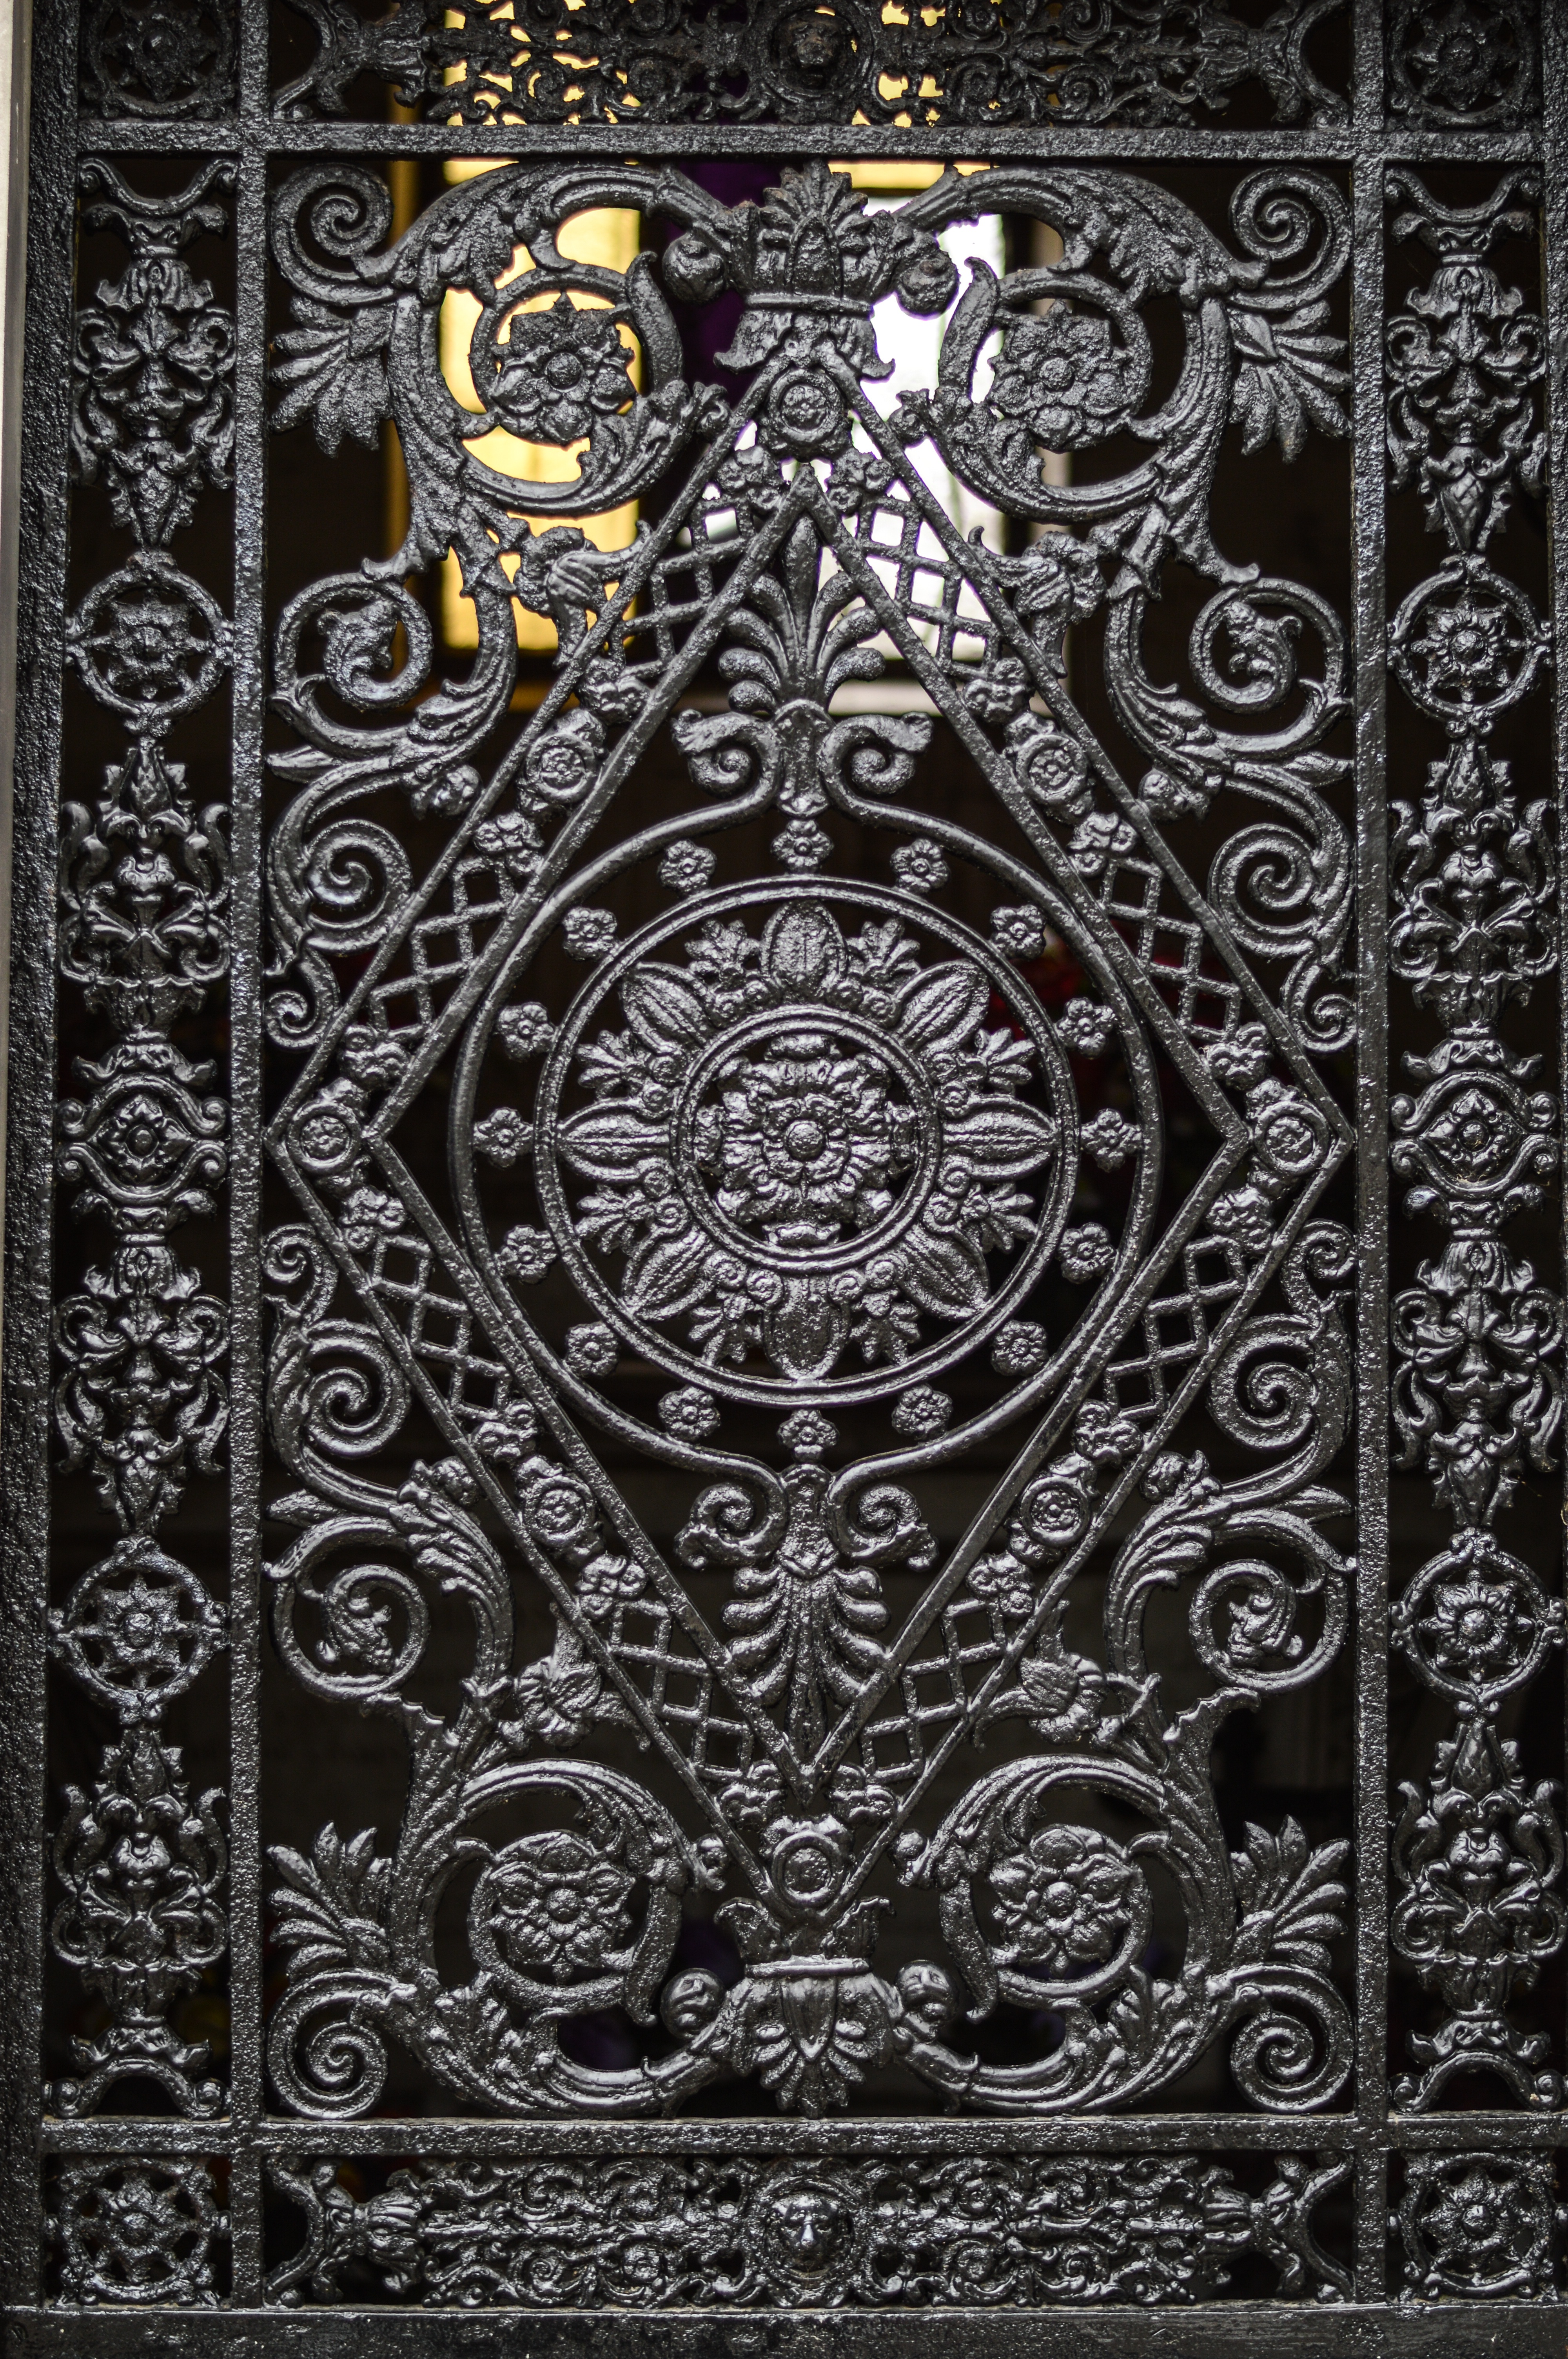
architecture, structure, vintage, antique, texture, old, steel, rust, construction, pattern, entrance, metal, dirty, grunge, rough, door, material, art, drawing, design, rusty, symmetry, closed, iron, carving, relief, metallic, aged, flooring, stone carving